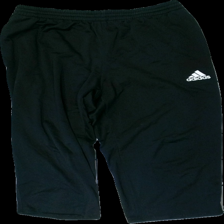
View: front
Type: Trousers
Category: Ladies
Brand: Not in the list
Brand text on label: No Problem
Colors: Black
Material: 100% polyester
Cut: Regular
Size: M
Season: All
Trend: Sports
Price range: <50
Recommended usage: Export